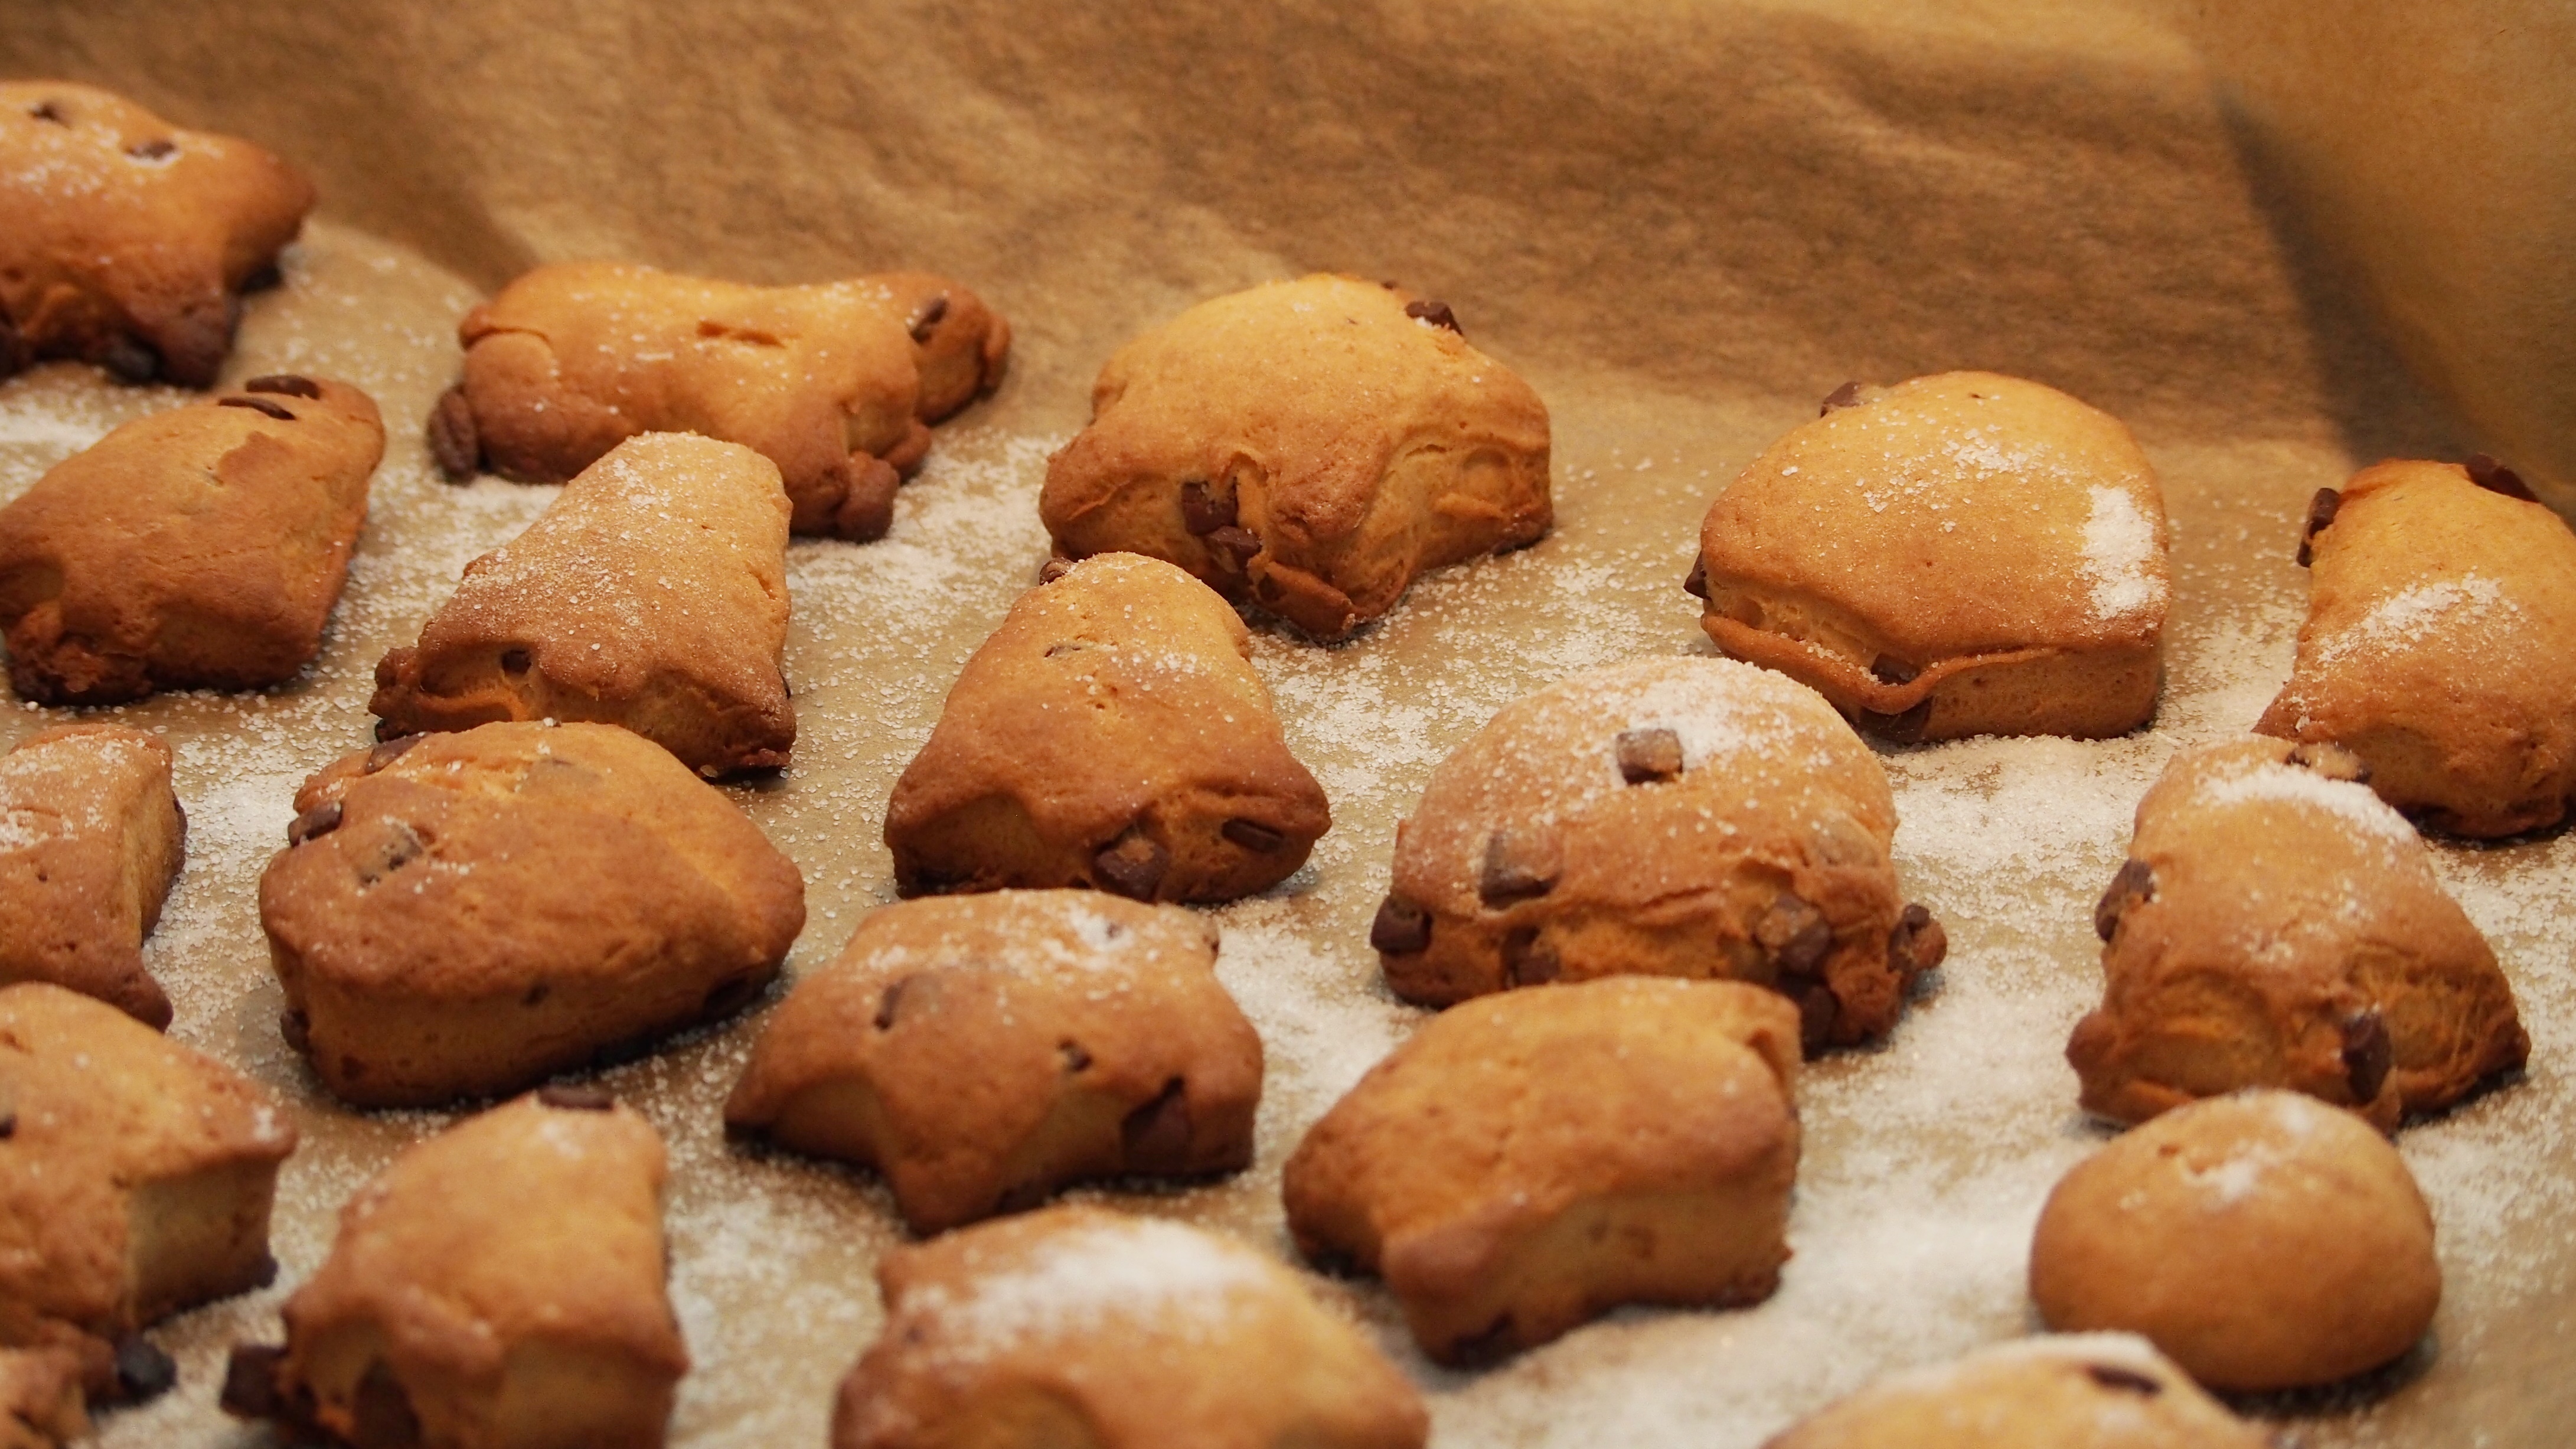
sweet, dish, food, produce, baking, christmas, cookie, dessert, cuisine, bakery, dough, cookie cutter, advent, bake, christmas cookies, pastries, cookies, ingredients, baked goods, small cakes, confectionery products, baking cookies, bake cookies, ausstecherle, snack food, cookies and crackers, oliebol